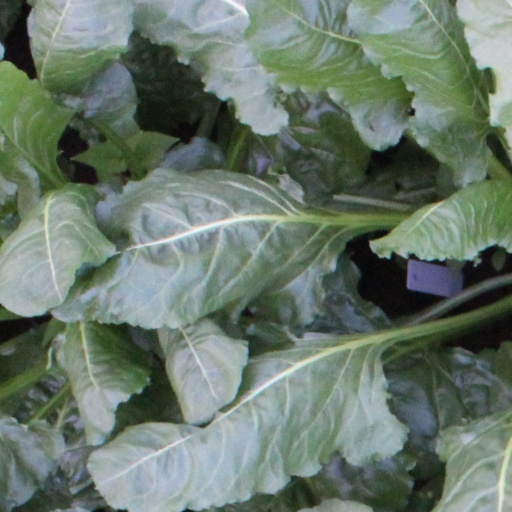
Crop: sugar beet